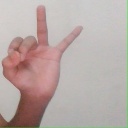
अक्षर: ण